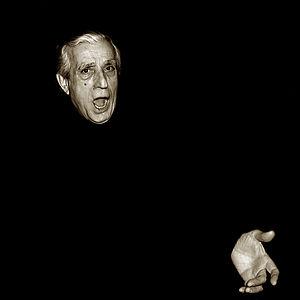
Sergio Bruni, nom de scène de Guglielmo Chianese, né à Villaricca le 15 septembre 1921 et mort à Rome le 22 juin 2003, est un chanteur, guitariste et compositeur italien surnommé « la Voce di Napoli ».